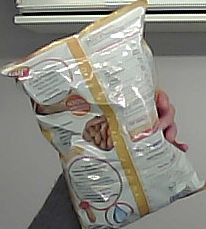
Product: lays_classic